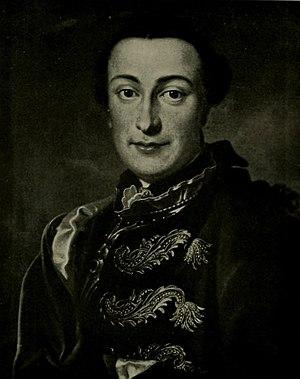
Ladislas Ignace de Bercheny de Szekes, comte de Bercheny, né le 3 août 1689 à Eperjes en Haute-Hongrie, dans l'Empire des Habsbourg, et mort le 9 janvier 1778 à Luzancy, en France, est un militaire hongrois naturalisé français, qui a été élevé à la dignité de maréchal de France en 1758.